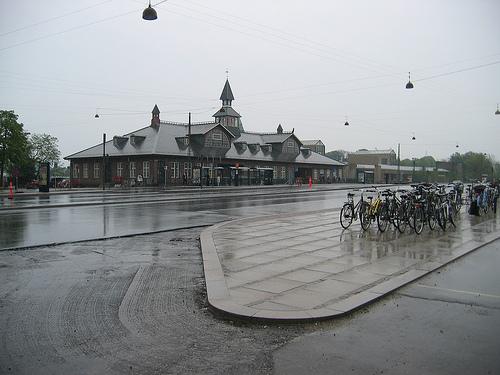
Weather: rain or strom